Emil Fischer

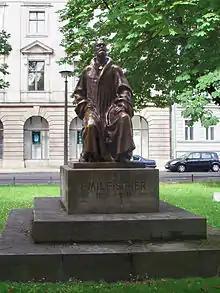
Monument to Emil Fischer in Berlin

In 1897 he put forward the idea to create the International Atomic Weights Commission. Fischer was elected a Foreign Member of the Royal Society (ForMemRS) in 1899. He was awarded the 1902 Nobel Prize in chemistry "in recognition of the extraordinary services he has rendered by his work on sugar and purine syntheses." He was elected an International Member of the United States National Academy of Sciences in 1904, an International Honorary Member of the American Academy of Arts and Sciences in 1908, and an International Member of the American Philosophical Society in 1909.